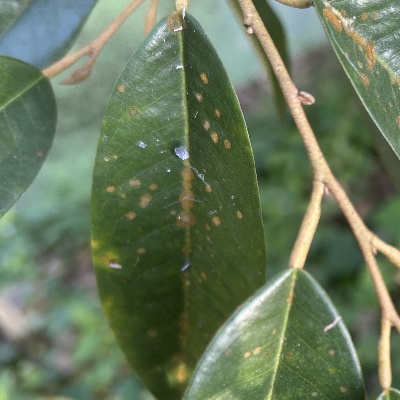
Label: Leaf_Algal